William Brill (RAAF officer)

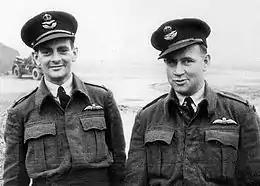
Informal half portrait of two men in dark military uniforms, with peaked caps

On the night of 29/30 May 1942, Brill's was one of 27 aircraft detailed to bomb the Gnome et Rhône, Thomson Houston, and Goodrich factories in the Paris suburb of Gennevilliers. The crews were required to have good visibility of the target area before bombing, to ensure accuracy and reduce civilian casualties. Due to foul weather over the Channel, Brill flew at an altitude of less than until crossing the French coast. The clouds had begun to clear over Paris and searchlights swept the sky, accompanied by heavy anti-aircraft fire. Most of the bombers released their loads from between , but Brill dropped to before making his attack. With the bomb bay doors open, his Wellington was struck by flak, damaging the hydraulics and rear gun turret, and leaving one of the bombs hanging after the others dropped on target. Returning to England through more bad weather, he spotted an emergency landing ground and brought the crippled Wellington down with the bomb doors still open and one tyre flat; the plane was later scrapped. Brill's was the only one of four Wellingtons from No. 460 Squadron to find the target area and successfully attack. For his "splendid courage and determination" in pressing home the assault, he was awarded the Distinguished Flying Cross on 26 June, the first pilot in his squadron to be decorated.